European Speed Skating Championships for Women

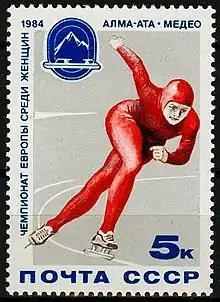
A Soviet stamp dedicated to the 1984 European Speed Skating Championships for Women

The International Skating Union has organised the European Speed Skating Championships for Women since 1970, but they were discontinued after the 1974 tournament because of lack of interest. The European Championships for Women were reinstated in 1981.